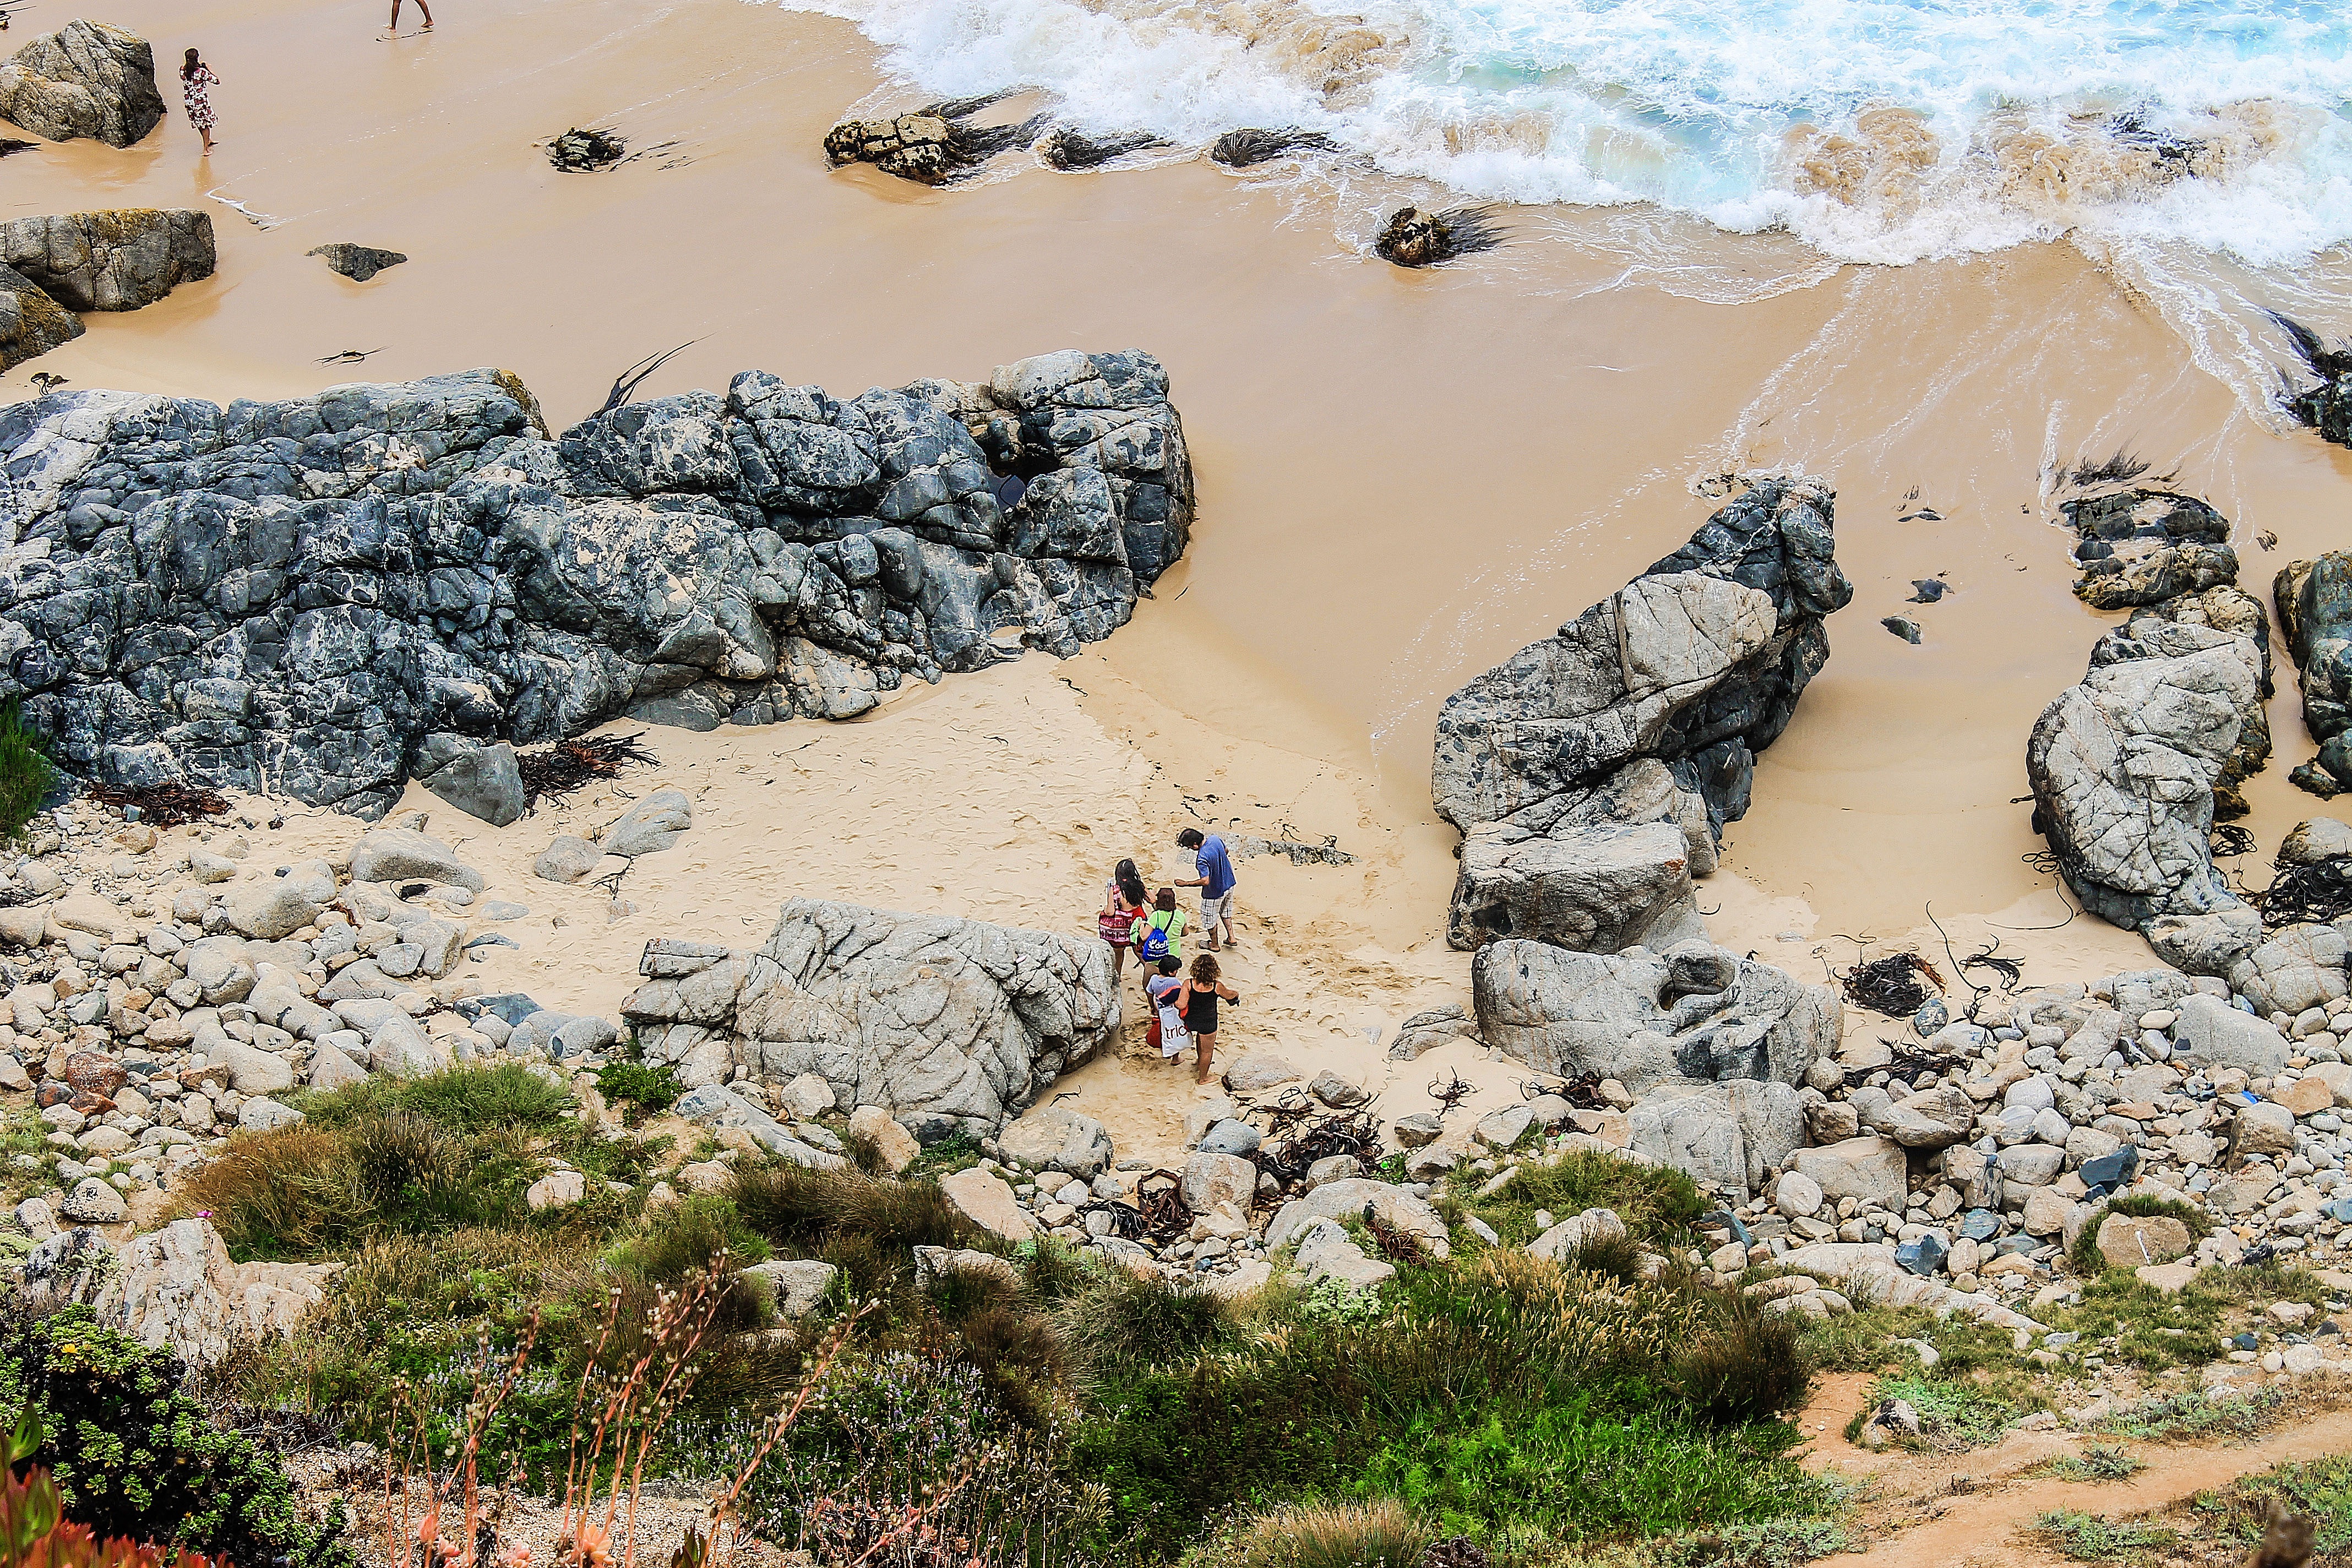
beach, sea, coast, water, sand, rock, stone, summer, terrain, material, rocks, waves, geology, costa, tide pool